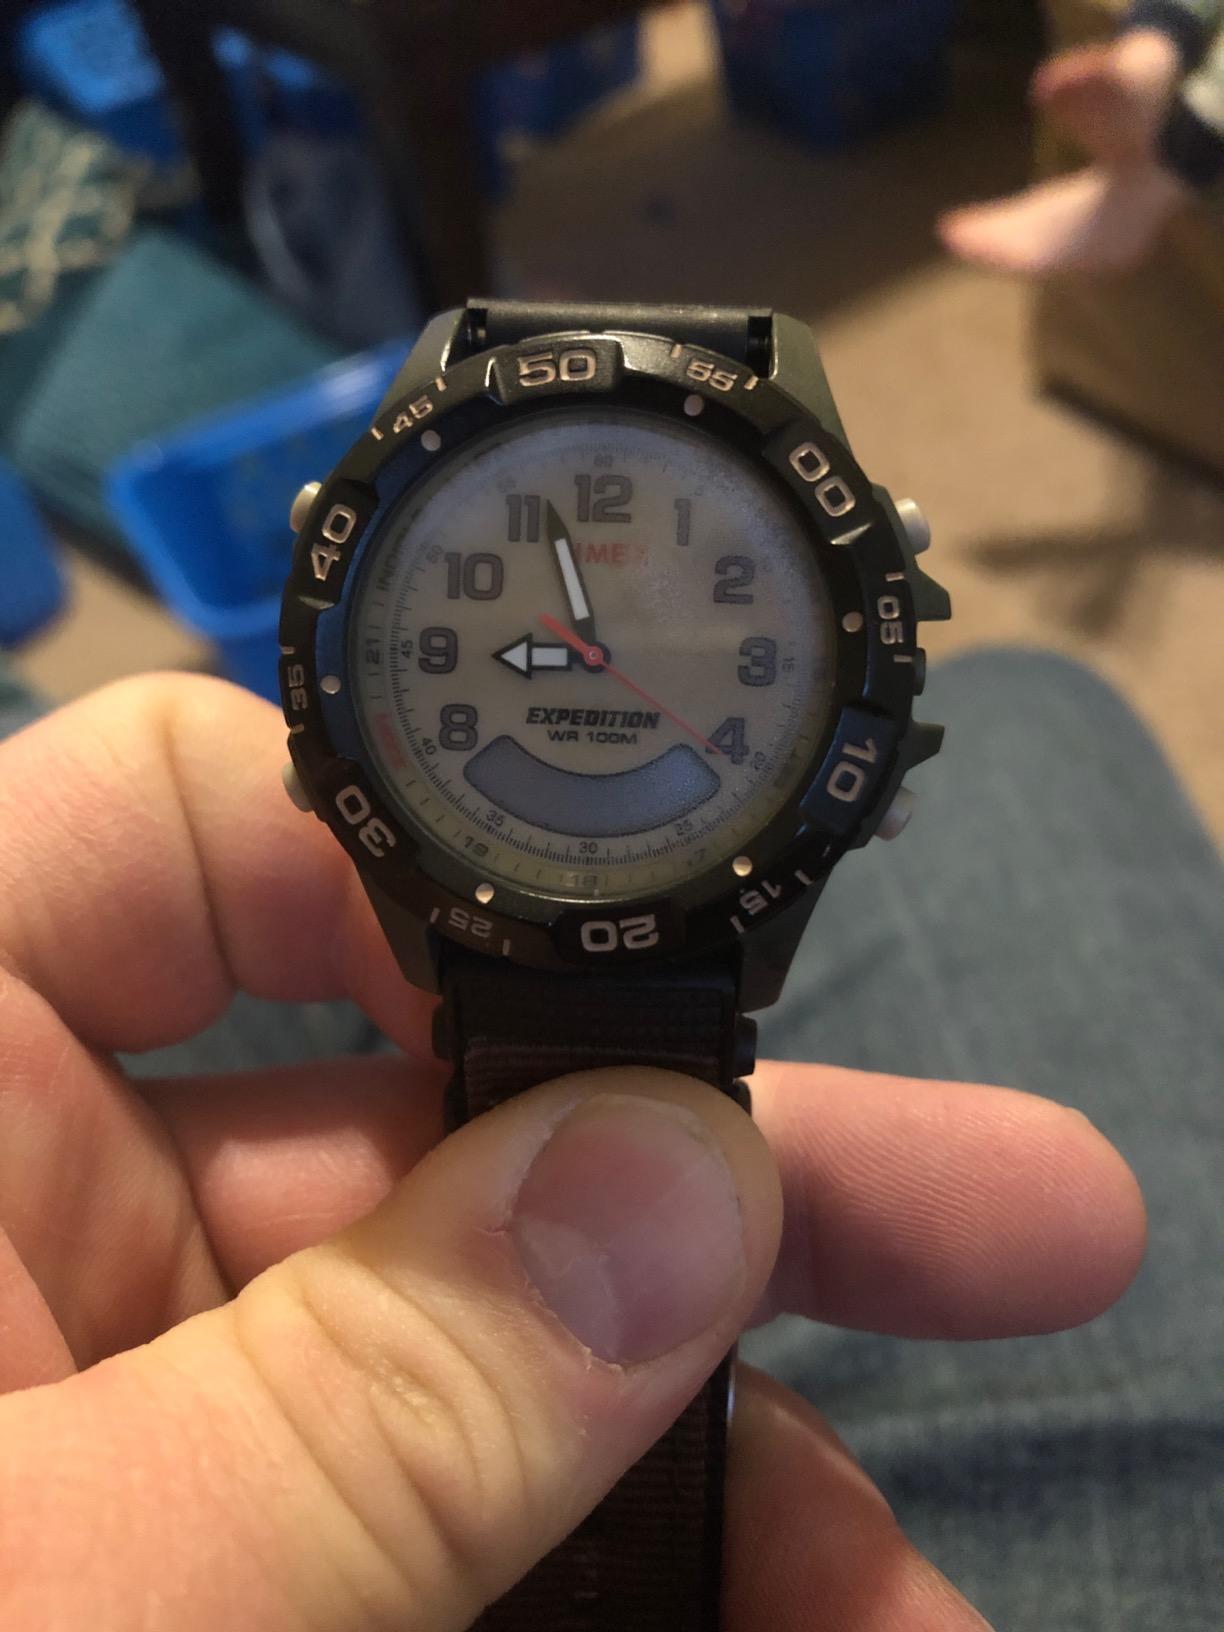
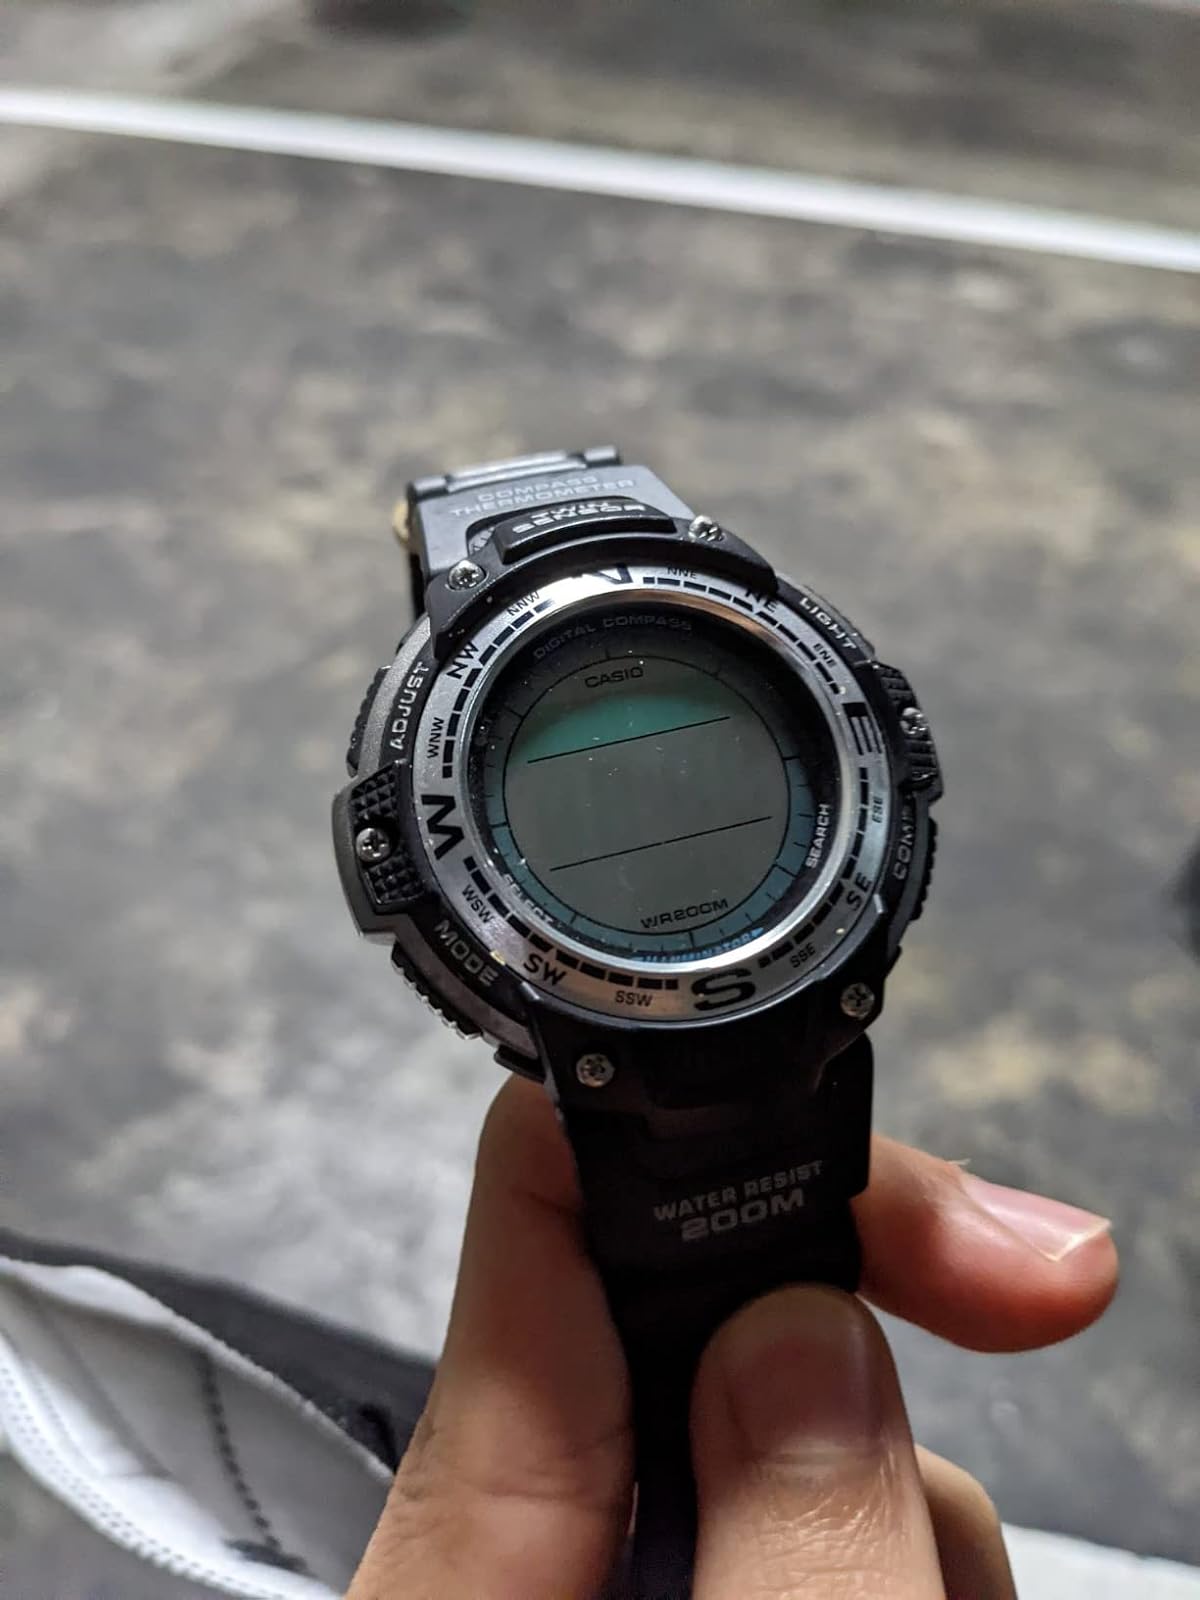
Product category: accessories_watch
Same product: no